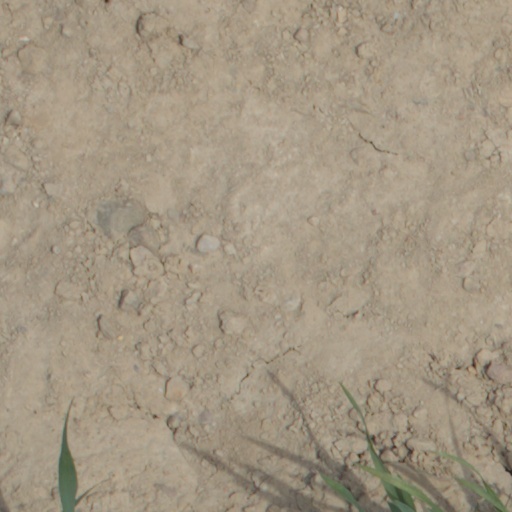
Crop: wheat